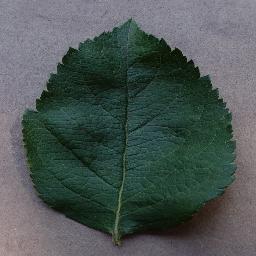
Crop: apple
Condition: healthy